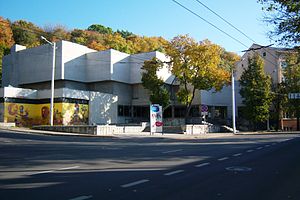
Det nationale Čiurlionis kunstmuseum / Galleri
Det nationale Čiurlionis kunstmuseum er et konglomerat af kustmuseer i Litauen. Museerne er primært dedikeret til at udstille og formidle værker af den litauiske komponist og maler Mikalojus Konstantinas Čiurlionis.